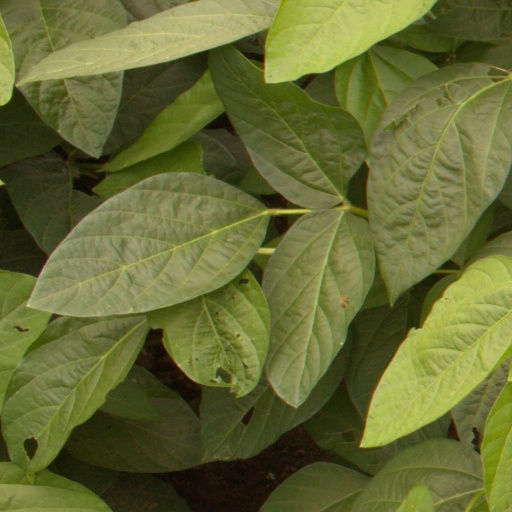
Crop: soybean